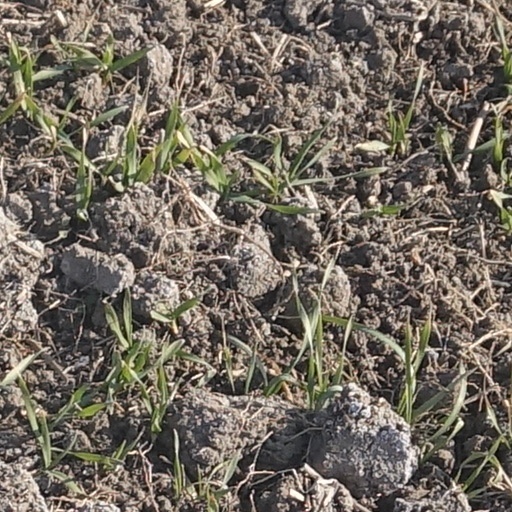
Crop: wheat